Loiret's 6th constituency

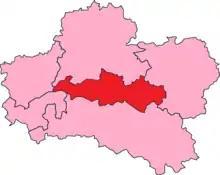
Loiret's 6th Constituency shown within Loiret

The 6th constituency of the Loiret (French: "Sixième circonscription du Loiret") is a French legislative constituency in the Loiret "département". Like the other 576 French constituencies, it elects one MP using a two round electoral system.